Mart Poom

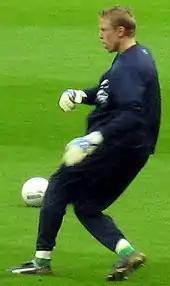
Poom warming up prior to a match against Bolton Wanderers in January 2007

On 31 August 2005, Poom was signed by Arsenal on loan as temporary cover for Jens Lehmann and Manuel Almunia. The move was made permanent on 23 January 2006. He was Arsenal's third-choice keeper, and did not play a single match in the 2005–06 season. However, he became the first Estonian to receive a Champions League runners-up medal after Arsenal lost to Barcelona in the 2006 UEFA Champions League Final. Poom did not play nor did he make the substitutes' bench for the final, but was in Arsenal's 25-man European squad, each of whom won a silver medal.